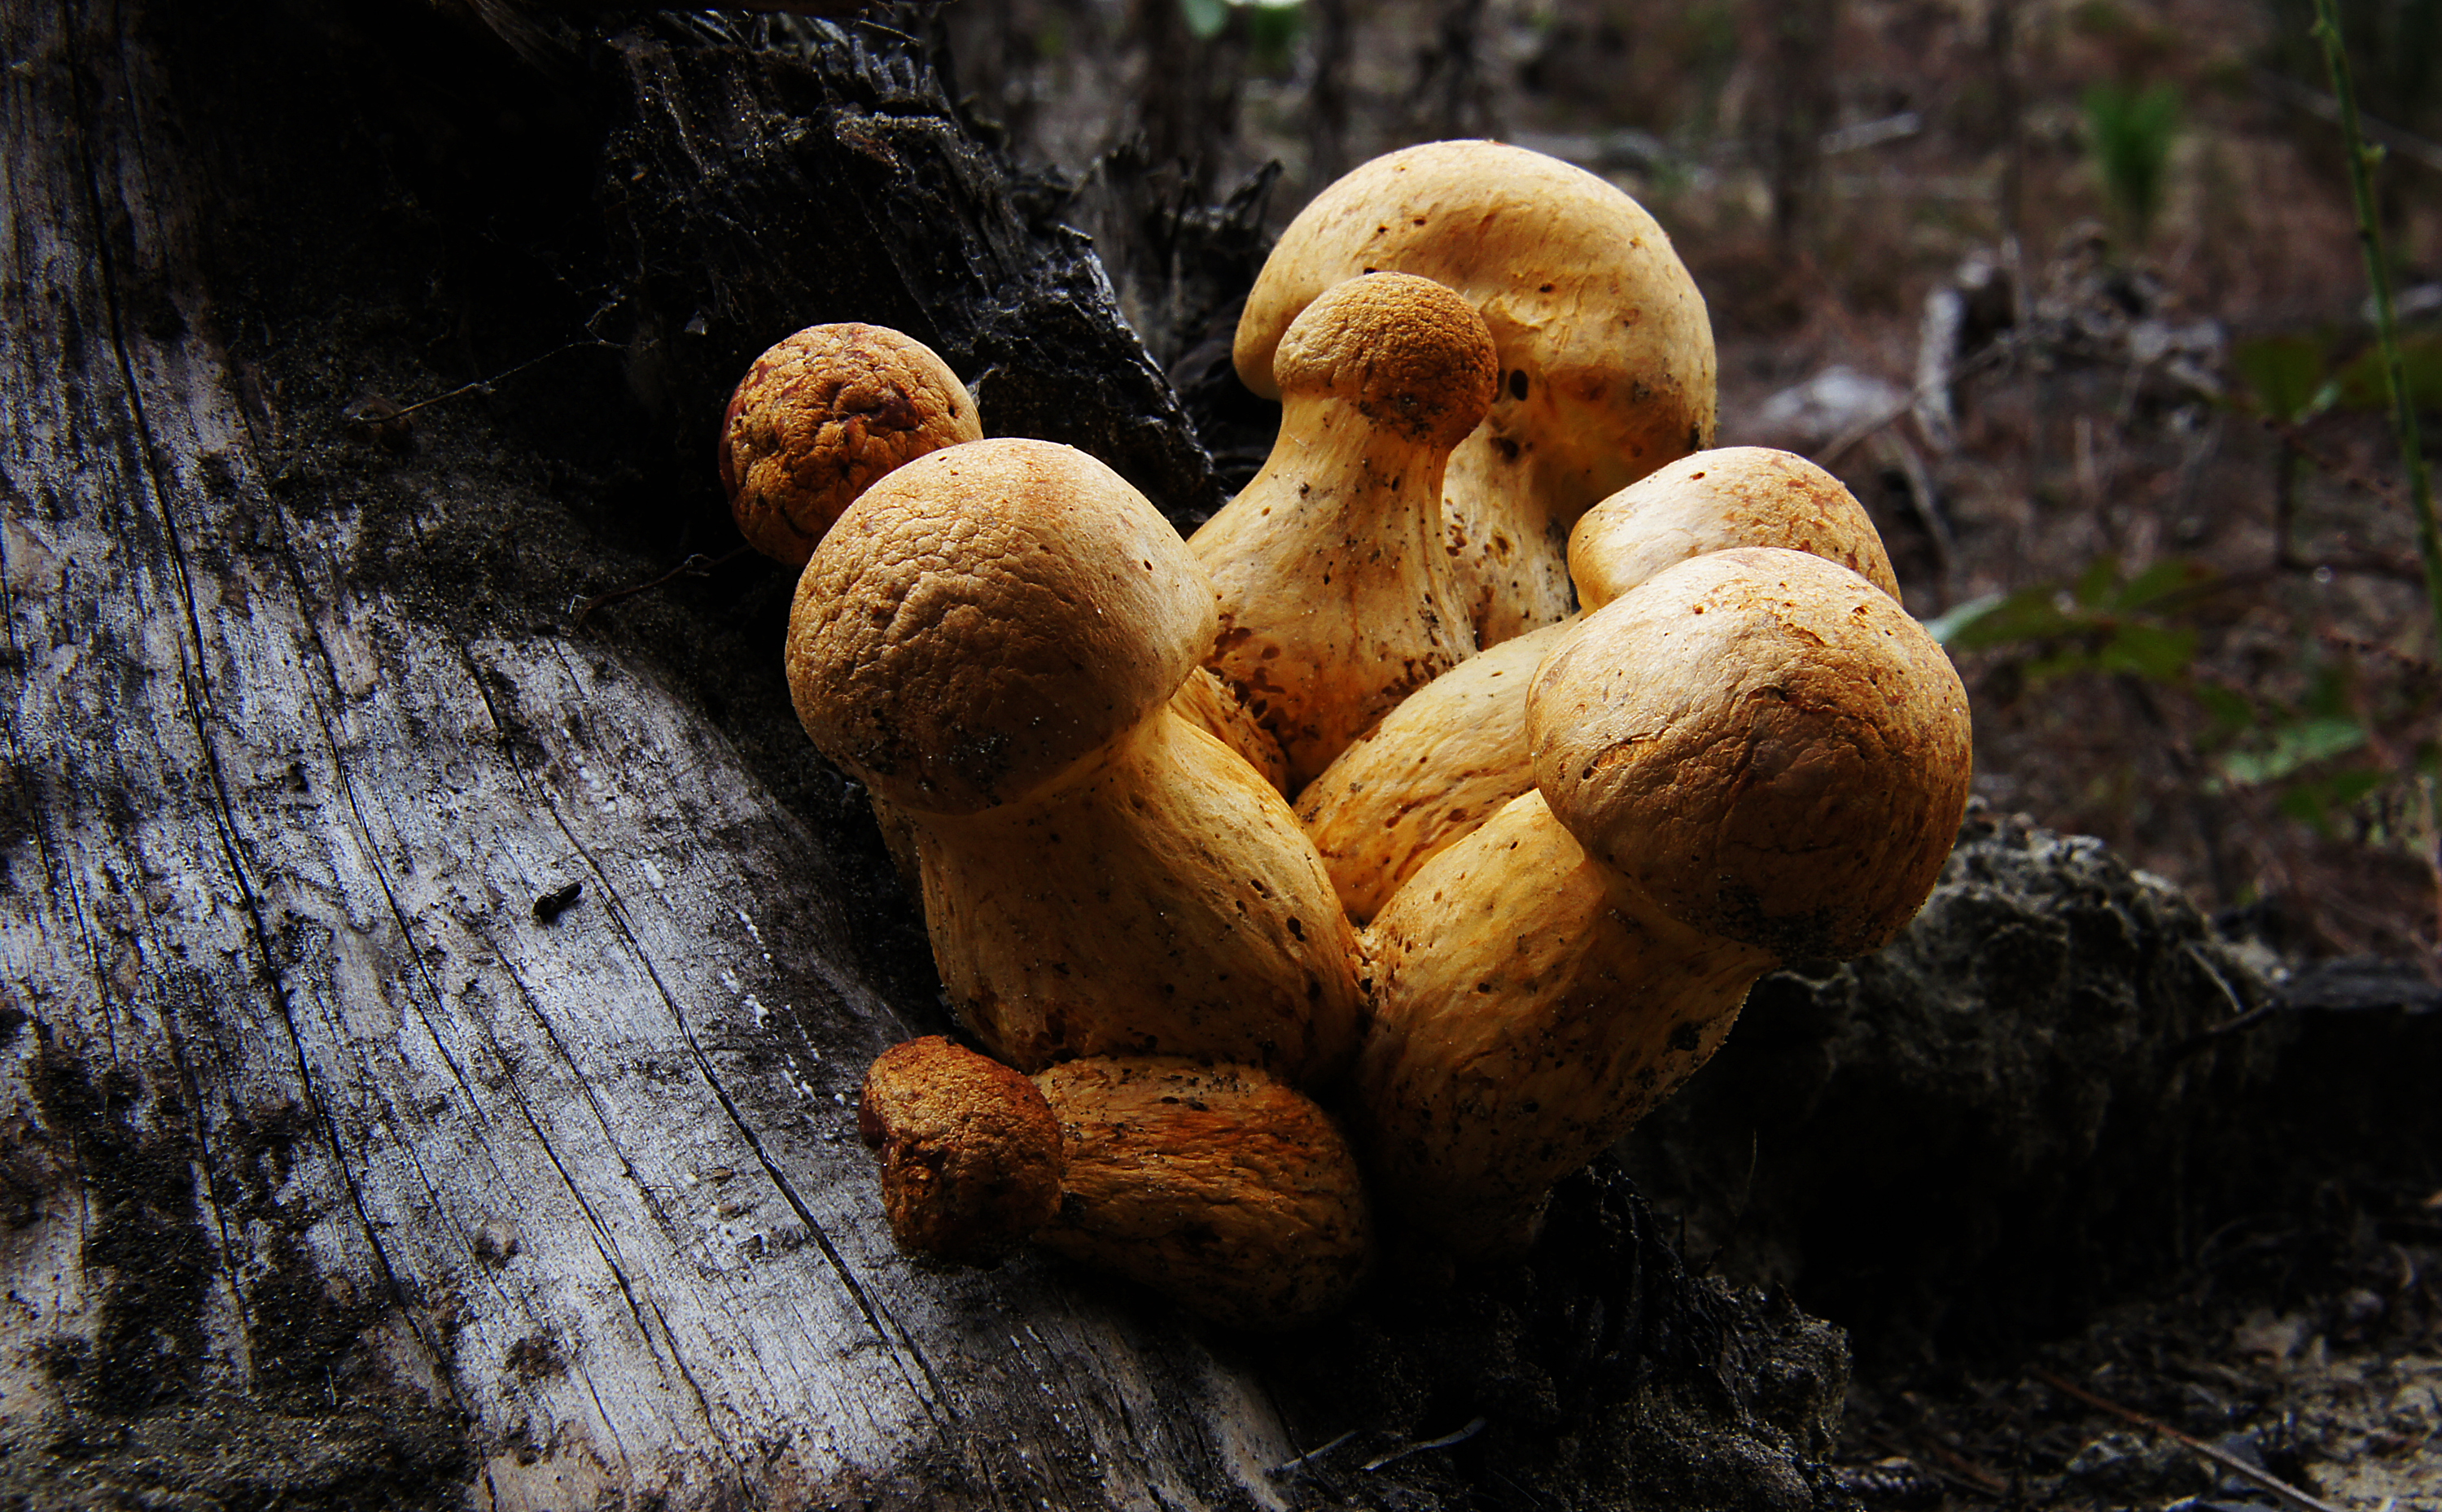
tree, nature, forest, wood, autumn, soil, mushroom, season, fungus, jelly, fungi, woodland, bolete, penis, macro photography, matsutake, edible mushroom, medicinal mushroom, agaricomycetes, agaricaceae, penny bun